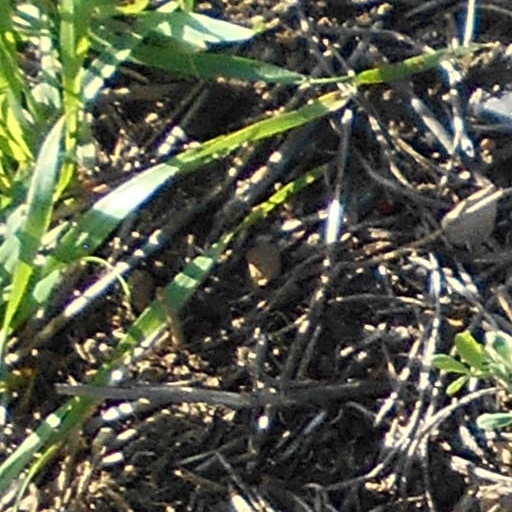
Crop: wheat